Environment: real
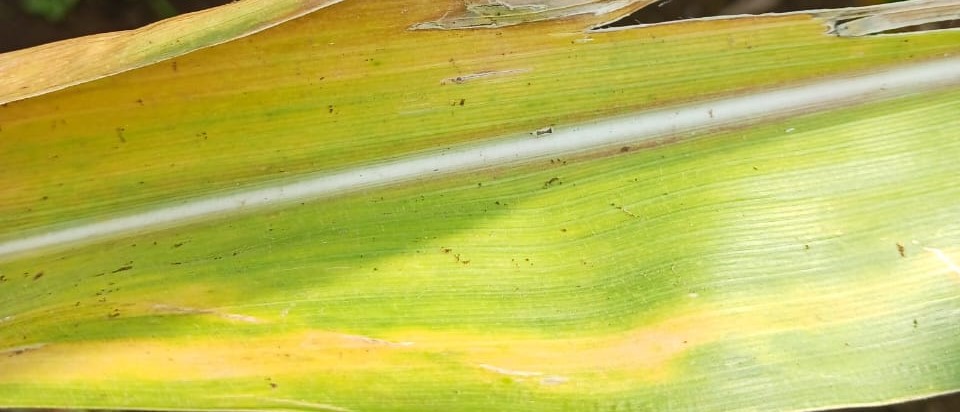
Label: nitrogen_deficiency